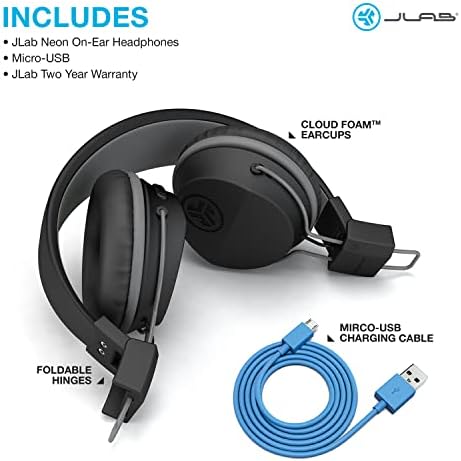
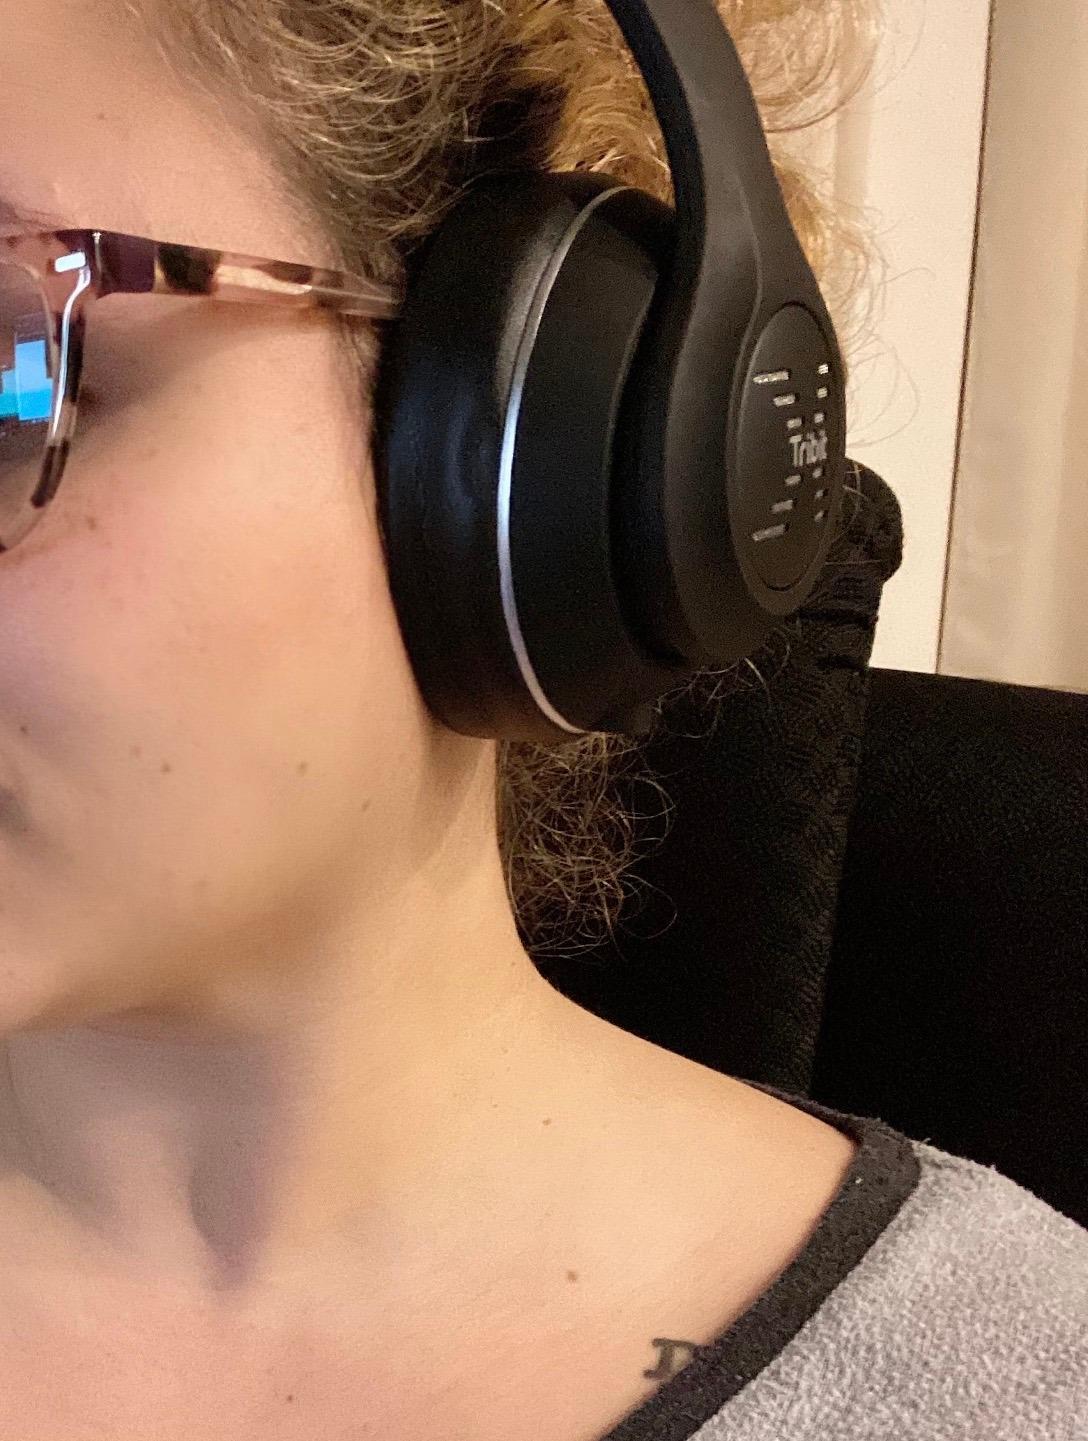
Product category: headphones
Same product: no